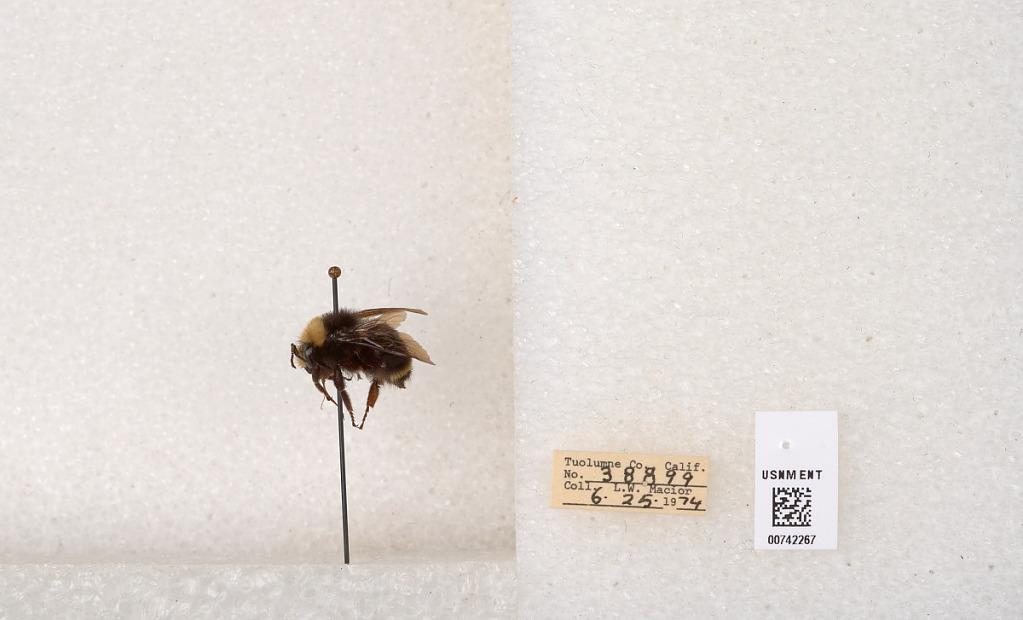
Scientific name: Bombus (Pyrobombus) vosnesenskii Radoszkowski
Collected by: L. Macior
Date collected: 1974-6-25
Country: United States
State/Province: California
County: Tuolumne
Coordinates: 38.0276, -119.955